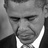
Emotion: sad